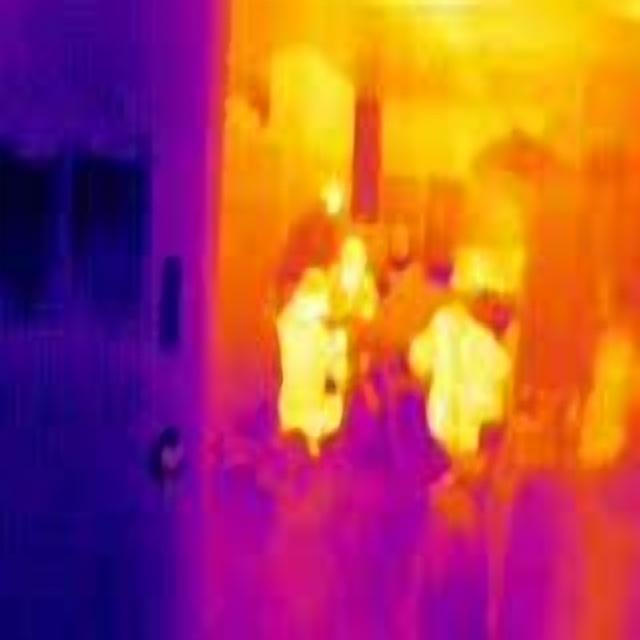
Detected objects:
label: person
label: person
label: person
label: person